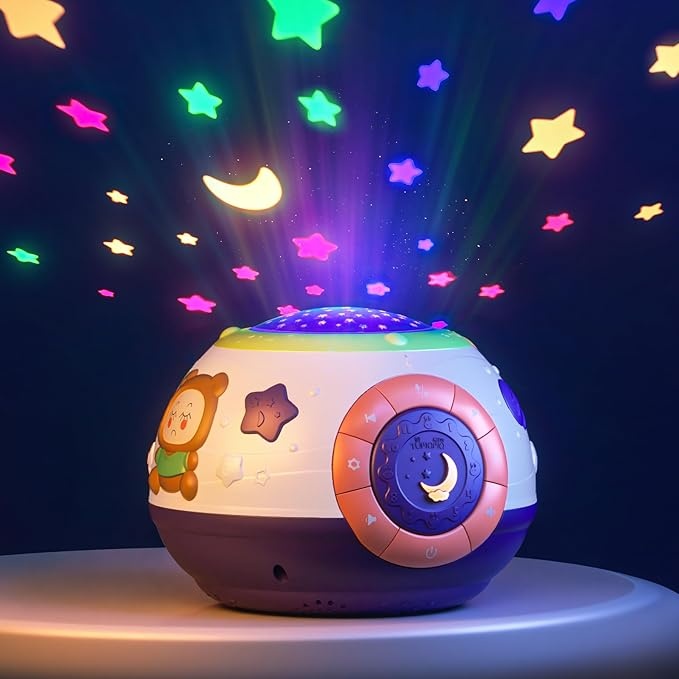
TUMAMA Baby Toy Gifts for Newborn, Toddlers Night Light Star Projector, Baby Sleep Soother Sound Machine, Talking Baby Toys
About This 4 Colors & Memory Songs : Getting baby or toddler into a sleep routine can be a challenge for many parents. Transform bedtime into a dream with our crib musical soothers( Starry Ambient Light and Moonlight Melodies) that lulls your little one into a relaxing, soothing sleep. Baby Drum Music Toy : Hand drum design on the top allows baby to express his emotions by hitting on the drum. 4 Bright colors and different music or sounds can attract baby's attention to exercise different skills. 30/60 Mins Timer: Shusher sound machine is complete with 2 mode auto-off timer helping babies fall asleep. It can be played continuously or setting 30,60mins timer. Talking toys:” I repeat after you!” Say what? Press the button and start talking. Hear him repeat what you just said . Perfect baby first toys gifts: Whatever your baby is boy or girl, our toys are very perfect for their first toy. Right now,Add it to the Cart! You just buy one, but can give your baby more in the future.That would be a great baby shower gifts Christmas Gift Idea as Holidays, Birthday, Halloween, Thanksgiving, New Year,Children's Day, Easter for baby boys and girls
Brand: TUMAMA
Category: Baby & Toddler > Baby Toys & Activity Equipment > Baby Soothers > Sound Machines